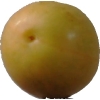
Label: cherry_wax